Luk Keng Wong Uk

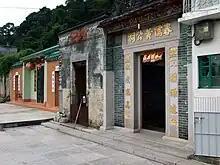
Wong Chun Yu Ancestral Hall in Luk Keng Wong Uk.

Luk Keng Wong Uk is a village situated in the Luk Keng area, in the northeastern part of the New Territories, Hong Kong.